History of Algeria

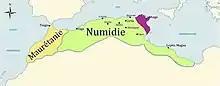
Map of Numidia

However, in 206 BC, the new king of the eastern Massylii, Masinissa, allied himself with Rome, and Syphax of the Masaesyli switched his allegiance to the Carthaginian side. At the end of the war, the victorious Romans gave all of Numidia to Masinissa of the Massylii. At the time of his death in 148 BC, Masinissa's territory extended from the Moulouya to the boundary of the Carthaginian territory, and also southeast as far as Cyrenaica to the gulf of Sirte, so that Numidia entirely surrounded Carthage (Appian, "Punica", 106) except towards the sea. Furthermore, after the capture of Syphax the king in modern day Morocco with his capital based in Tingis, Bokkar, had become a vassal of Massinissa. Massinissa had also penetrated as far south beyond the Atlas to the Gaetuli and Fezzan was part of his domain.